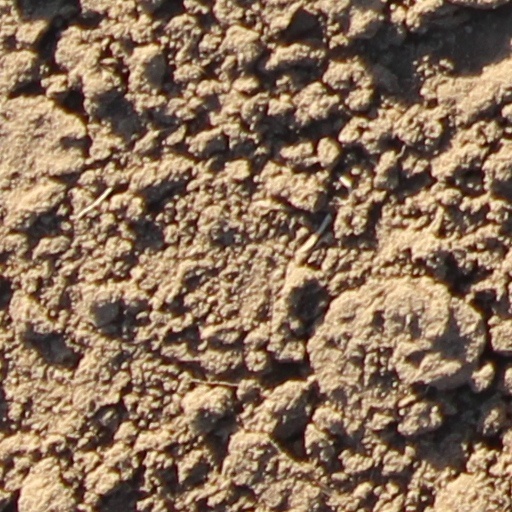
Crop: wheat